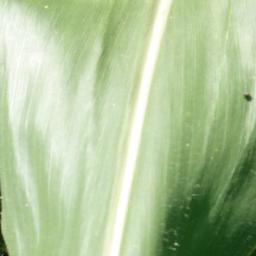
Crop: corn
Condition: (maize)_healthy